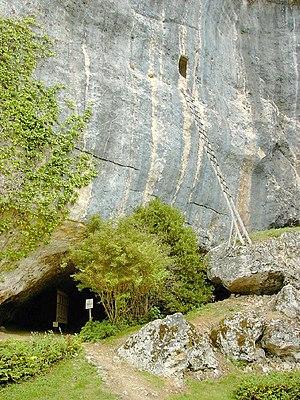
Abri de Laugerie-Basse, Les Eyzies-de-Tayac-Sireuil en Dordogne This building is classé au titre des Monuments Historiques. It is indexed in the Base Mérimée, a database of architectural heritage maintained by the French Ministry of Culture,
Les Eyzies-de-Tayac-Sireuil est une ancienne commune française située dans le département de la Dordogne, en région Nouvelle-Aquitaine.